List of Armenian writers

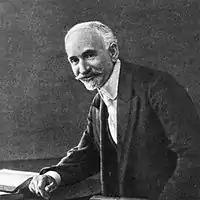
Hovhannes Tumanyan is considered to be the national poet of Armenia.

Classical Armenian is the literary language of Armenia written during the 5th to 18th centuries.